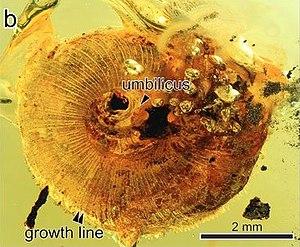
L'ambre birman, également appelé burmite, est la résine fossile extraite du gisement de la vallée de Hukawng dans le nord de la Birmanie. Cet ambre qui date d'environ 99 millions d'années, soit du Cénomanien, présente un intérêt paléontologique considérable en raison des animaux préhistoriques et des plantes qui y sont conservés sous forme d'inclusions. Des arthropodes fossiles, mais aussi des oiseaux, des lézards, des serpents, des grenouilles et des restes fragmentaires de dinosaures sont restés captifs dans cette résine.
L’ambre est une résine fossile sécrétée par des conifères ou des plantes à fleurs il y a des millions d'années. Il est utilisé depuis la préhistoire dans la bijouterie et pour ses vertus médicinales supposées. L'ambre contient dans certains cas des inclusions d'organismes ; les gisements d'ambre fossilifère constituent une source d'information précieuse en paléontologie sur les espèces, le climat et les paléoenvironnements qui existaient au moment de la formation de cet ambre.